Mykola Martynenko

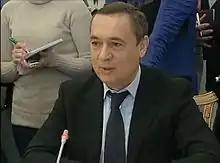
Martynenko in 2012

Mykola Volodymyrovych Martynenko (born 12 January 1961) is a Ukrainian politician who served as a People's Deputy of Ukraine from 1998 to 2015, as a member of the People's Front. From 2009 until 2011 he headed the parliamentary faction of the Our Ukraine-People's Self-Defense Bloc.